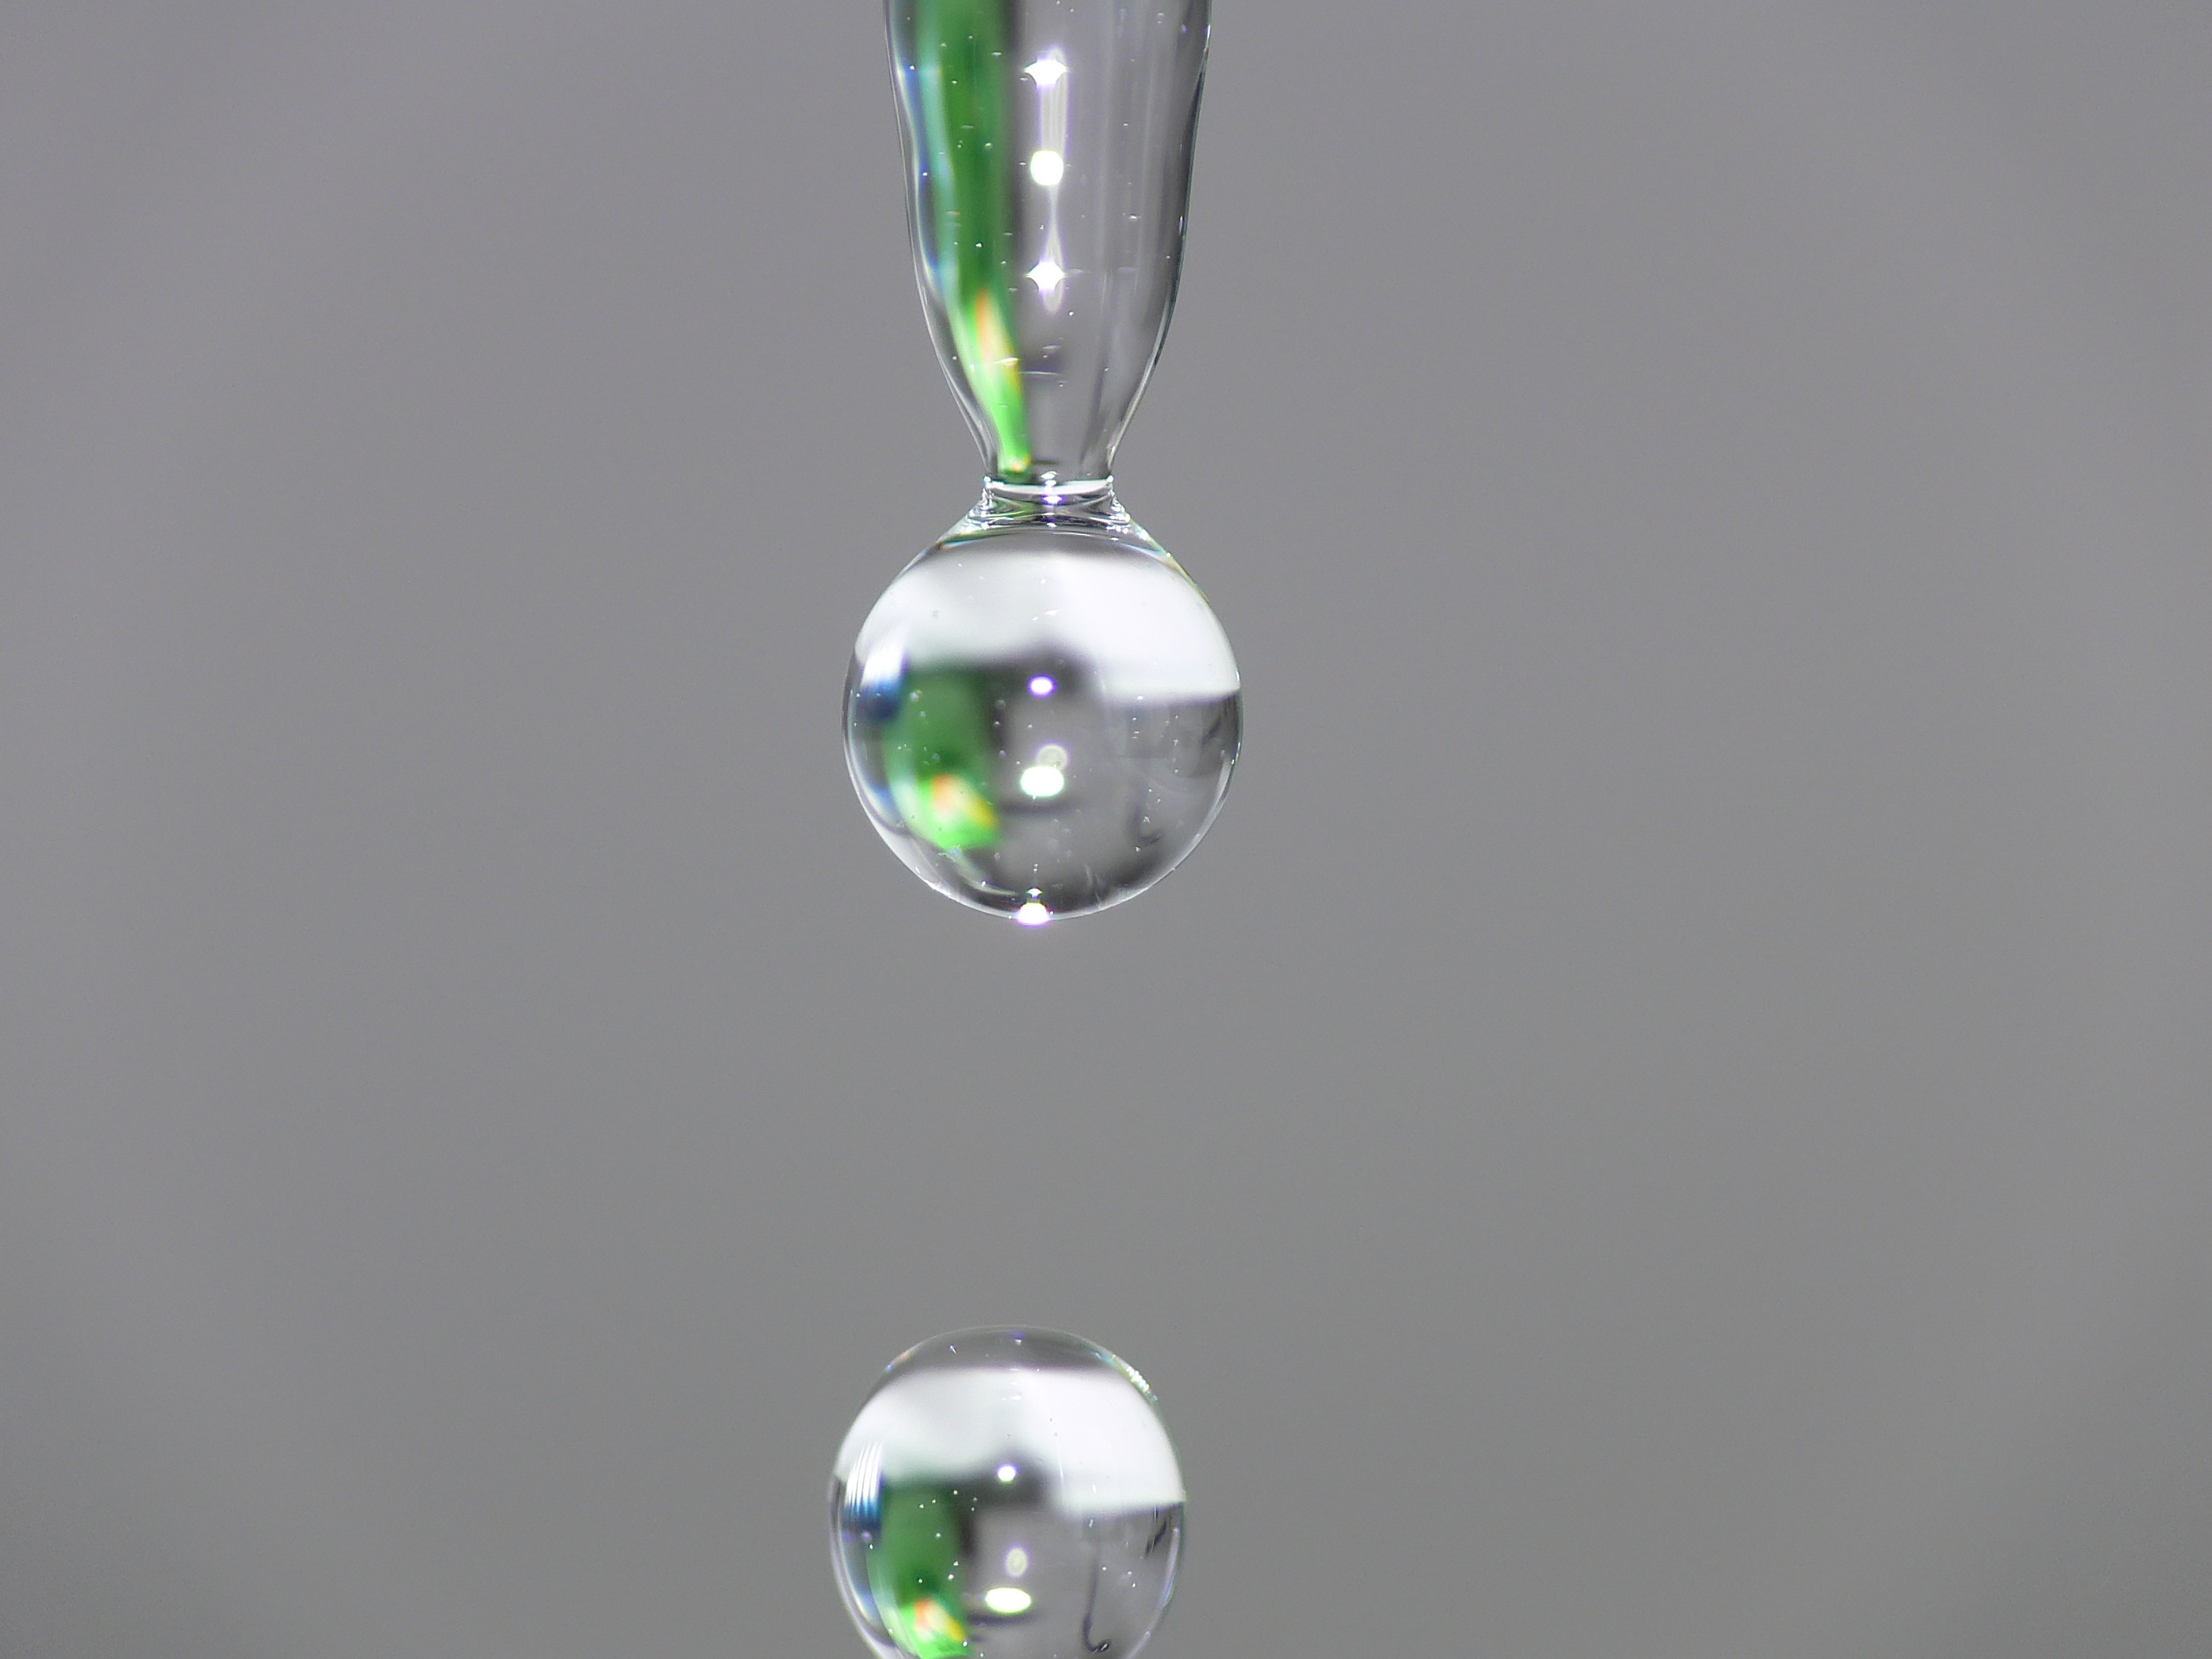
water, drop, water drop, glass, green, macro, close, lighting, drip, jewellery, silver, crystal, drop of water, gemstone, fashion accessory, body jewelry